Battle of White Bird Canyon

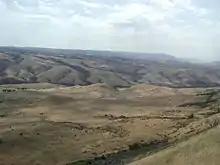
White Bird Canyon

At daybreak on June 17, the Nez Perce were preparing for the expected attack. Awaiting the soldiers, 50 warriors under Ollokot deployed to a butte on the western side of the canyon and 15 warriors under Two Moons on a butte to the east, thus placing themselves on both sides of the cavalry's route down the canyon. Six Nez Perce warriors waited with a white flag to discuss a truce with the approaching soldiers.